Aquatron (video game)

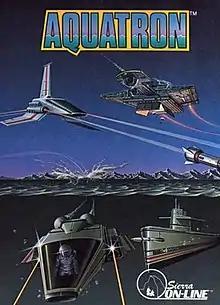

Aquatron is a horizontally scrolling shooter written by Justin Gray and published by Sierra On-Line for the Apple II and Atari 8-bit computers in 1983. "Aquatron's" gameplay is